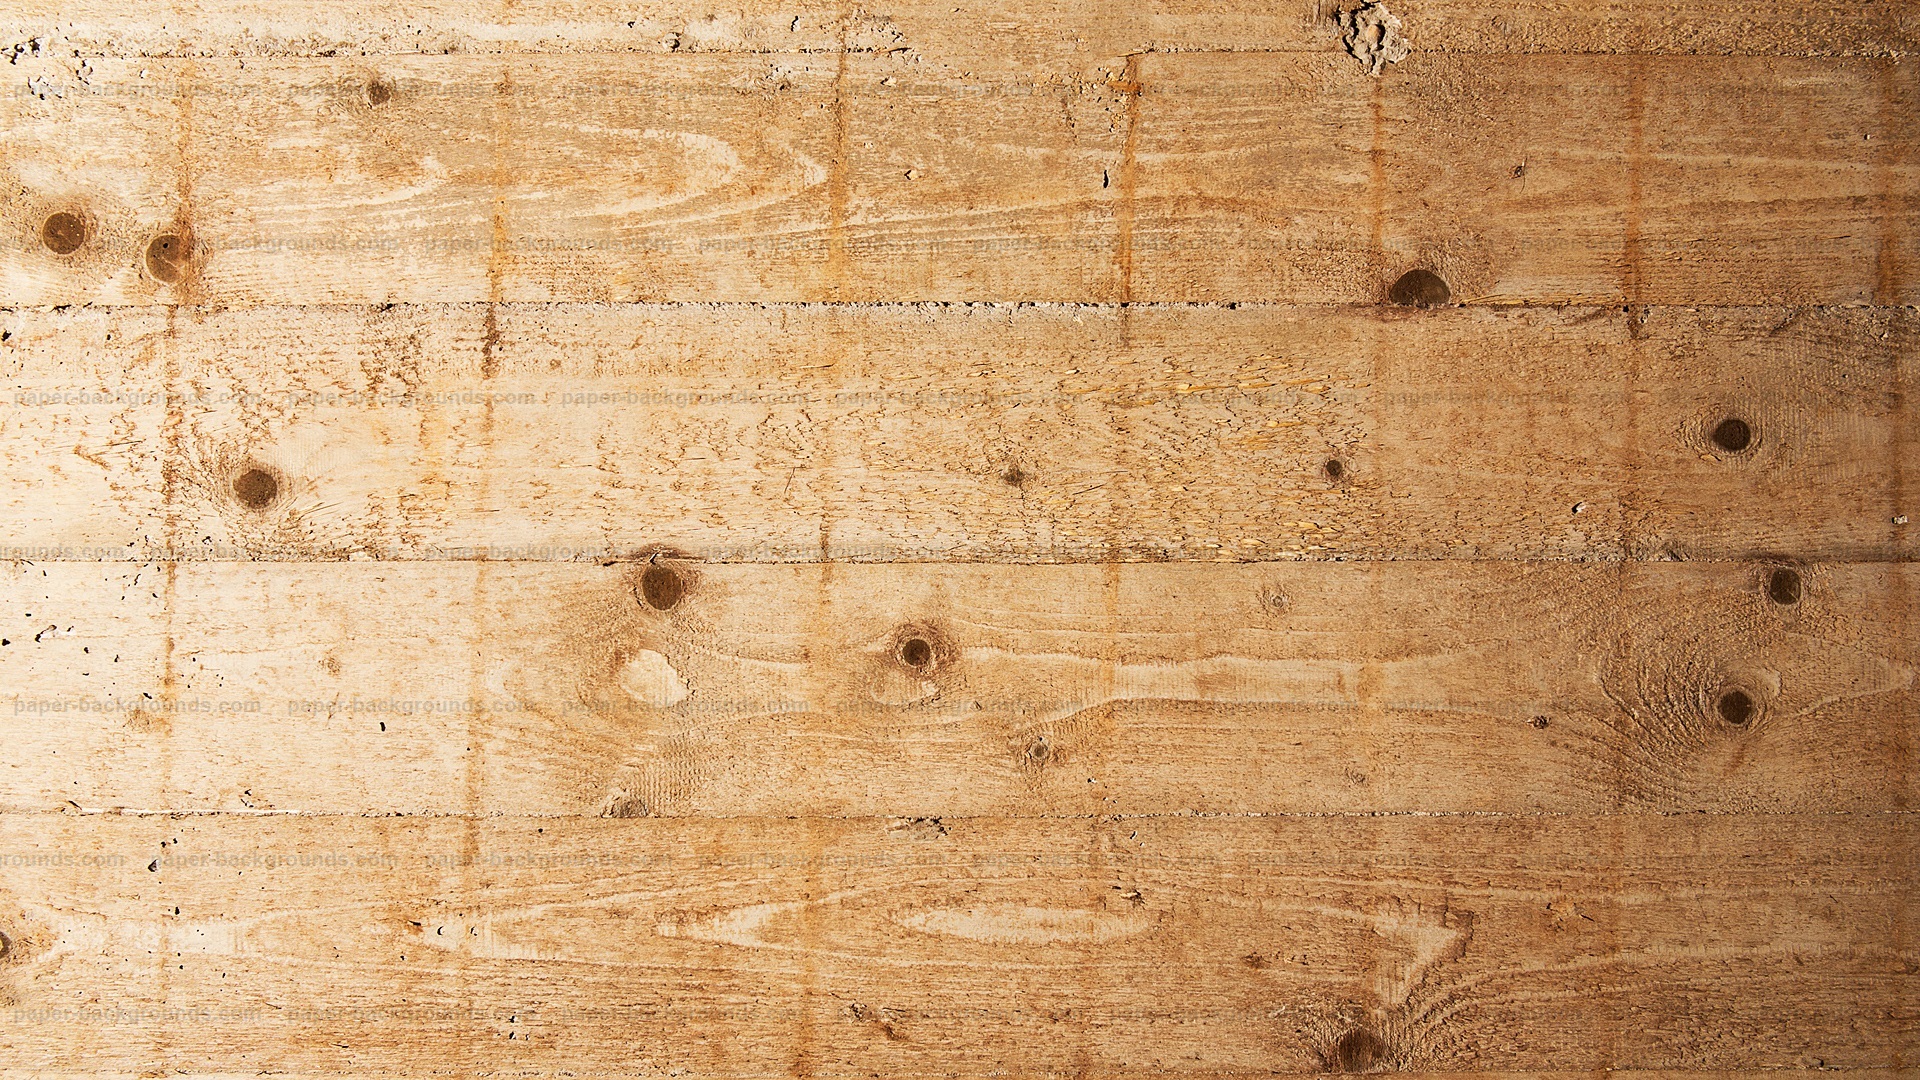
wood, vintage, texture, plank, floor, trunk, wall, pattern, soil, brick, lumber, design, hardwood, used, flooring, plywood, wood flooring, old texture, laminate flooring, wood stain